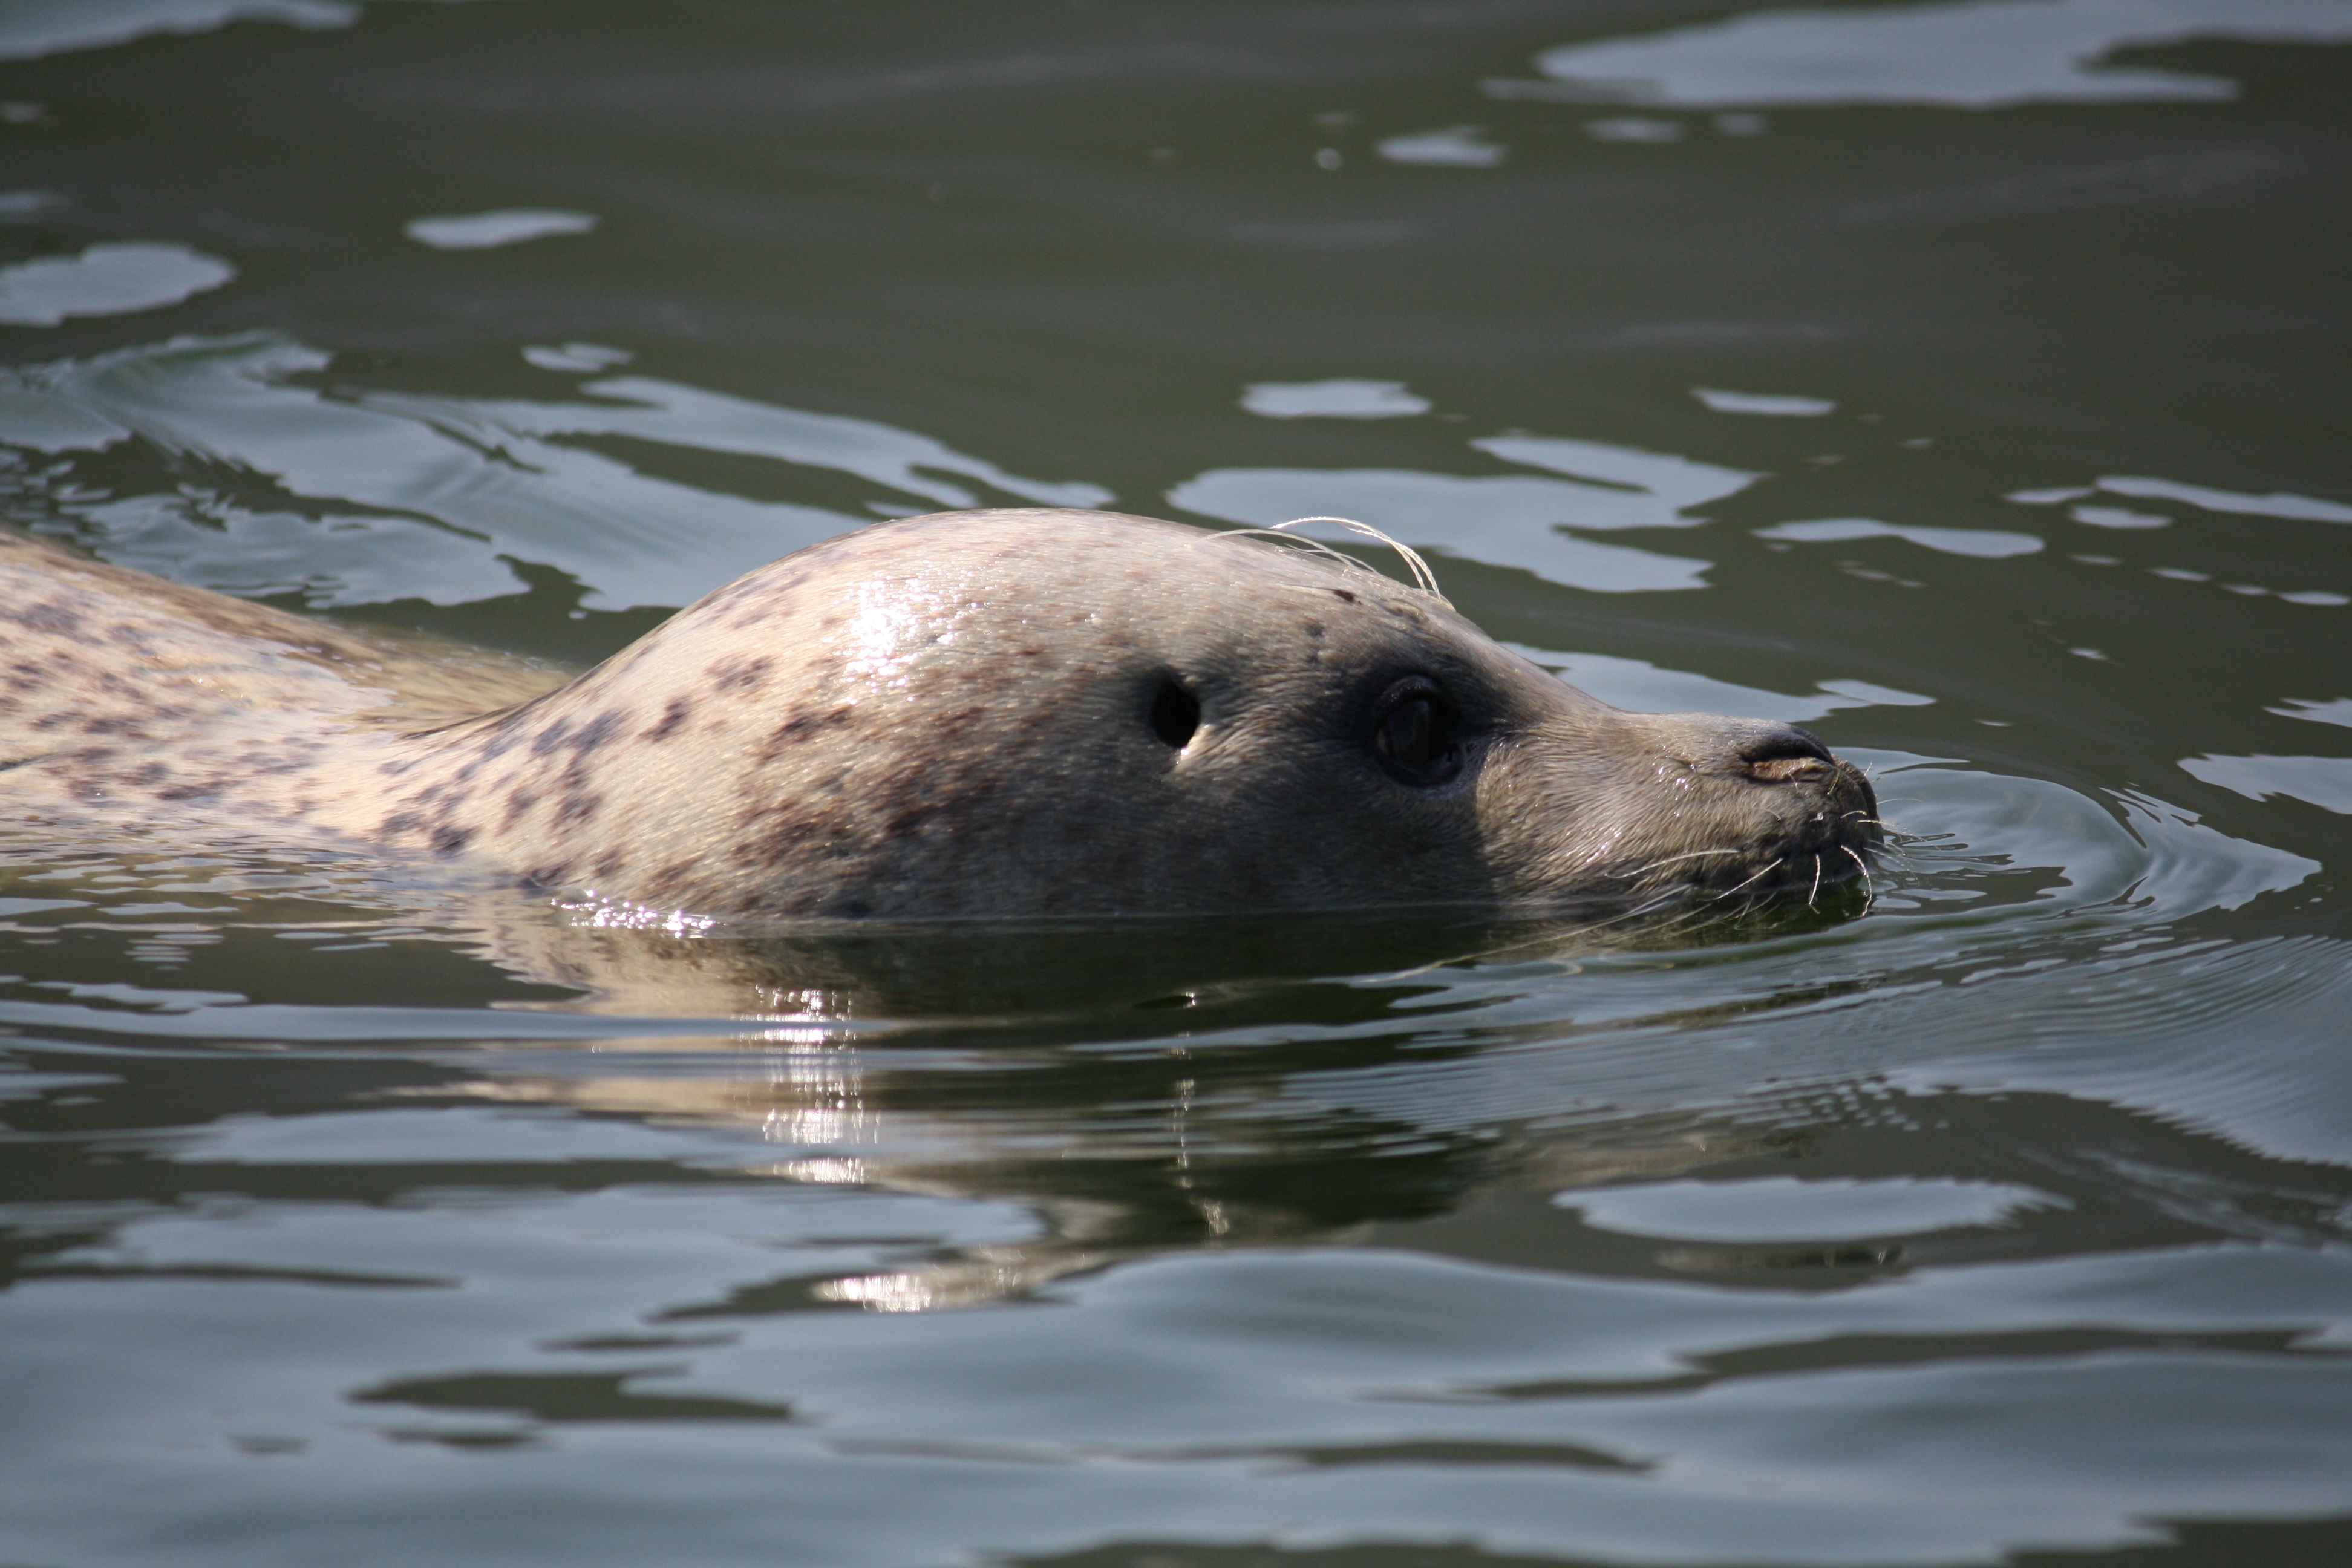
sea, water, wildlife, mammal, seal, fauna, seals, vertebrate, harbor seal, marine mammal, ecomare, zeehondencreche